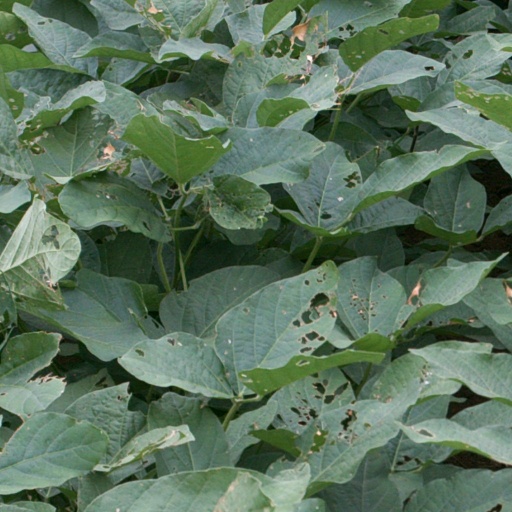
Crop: soybean